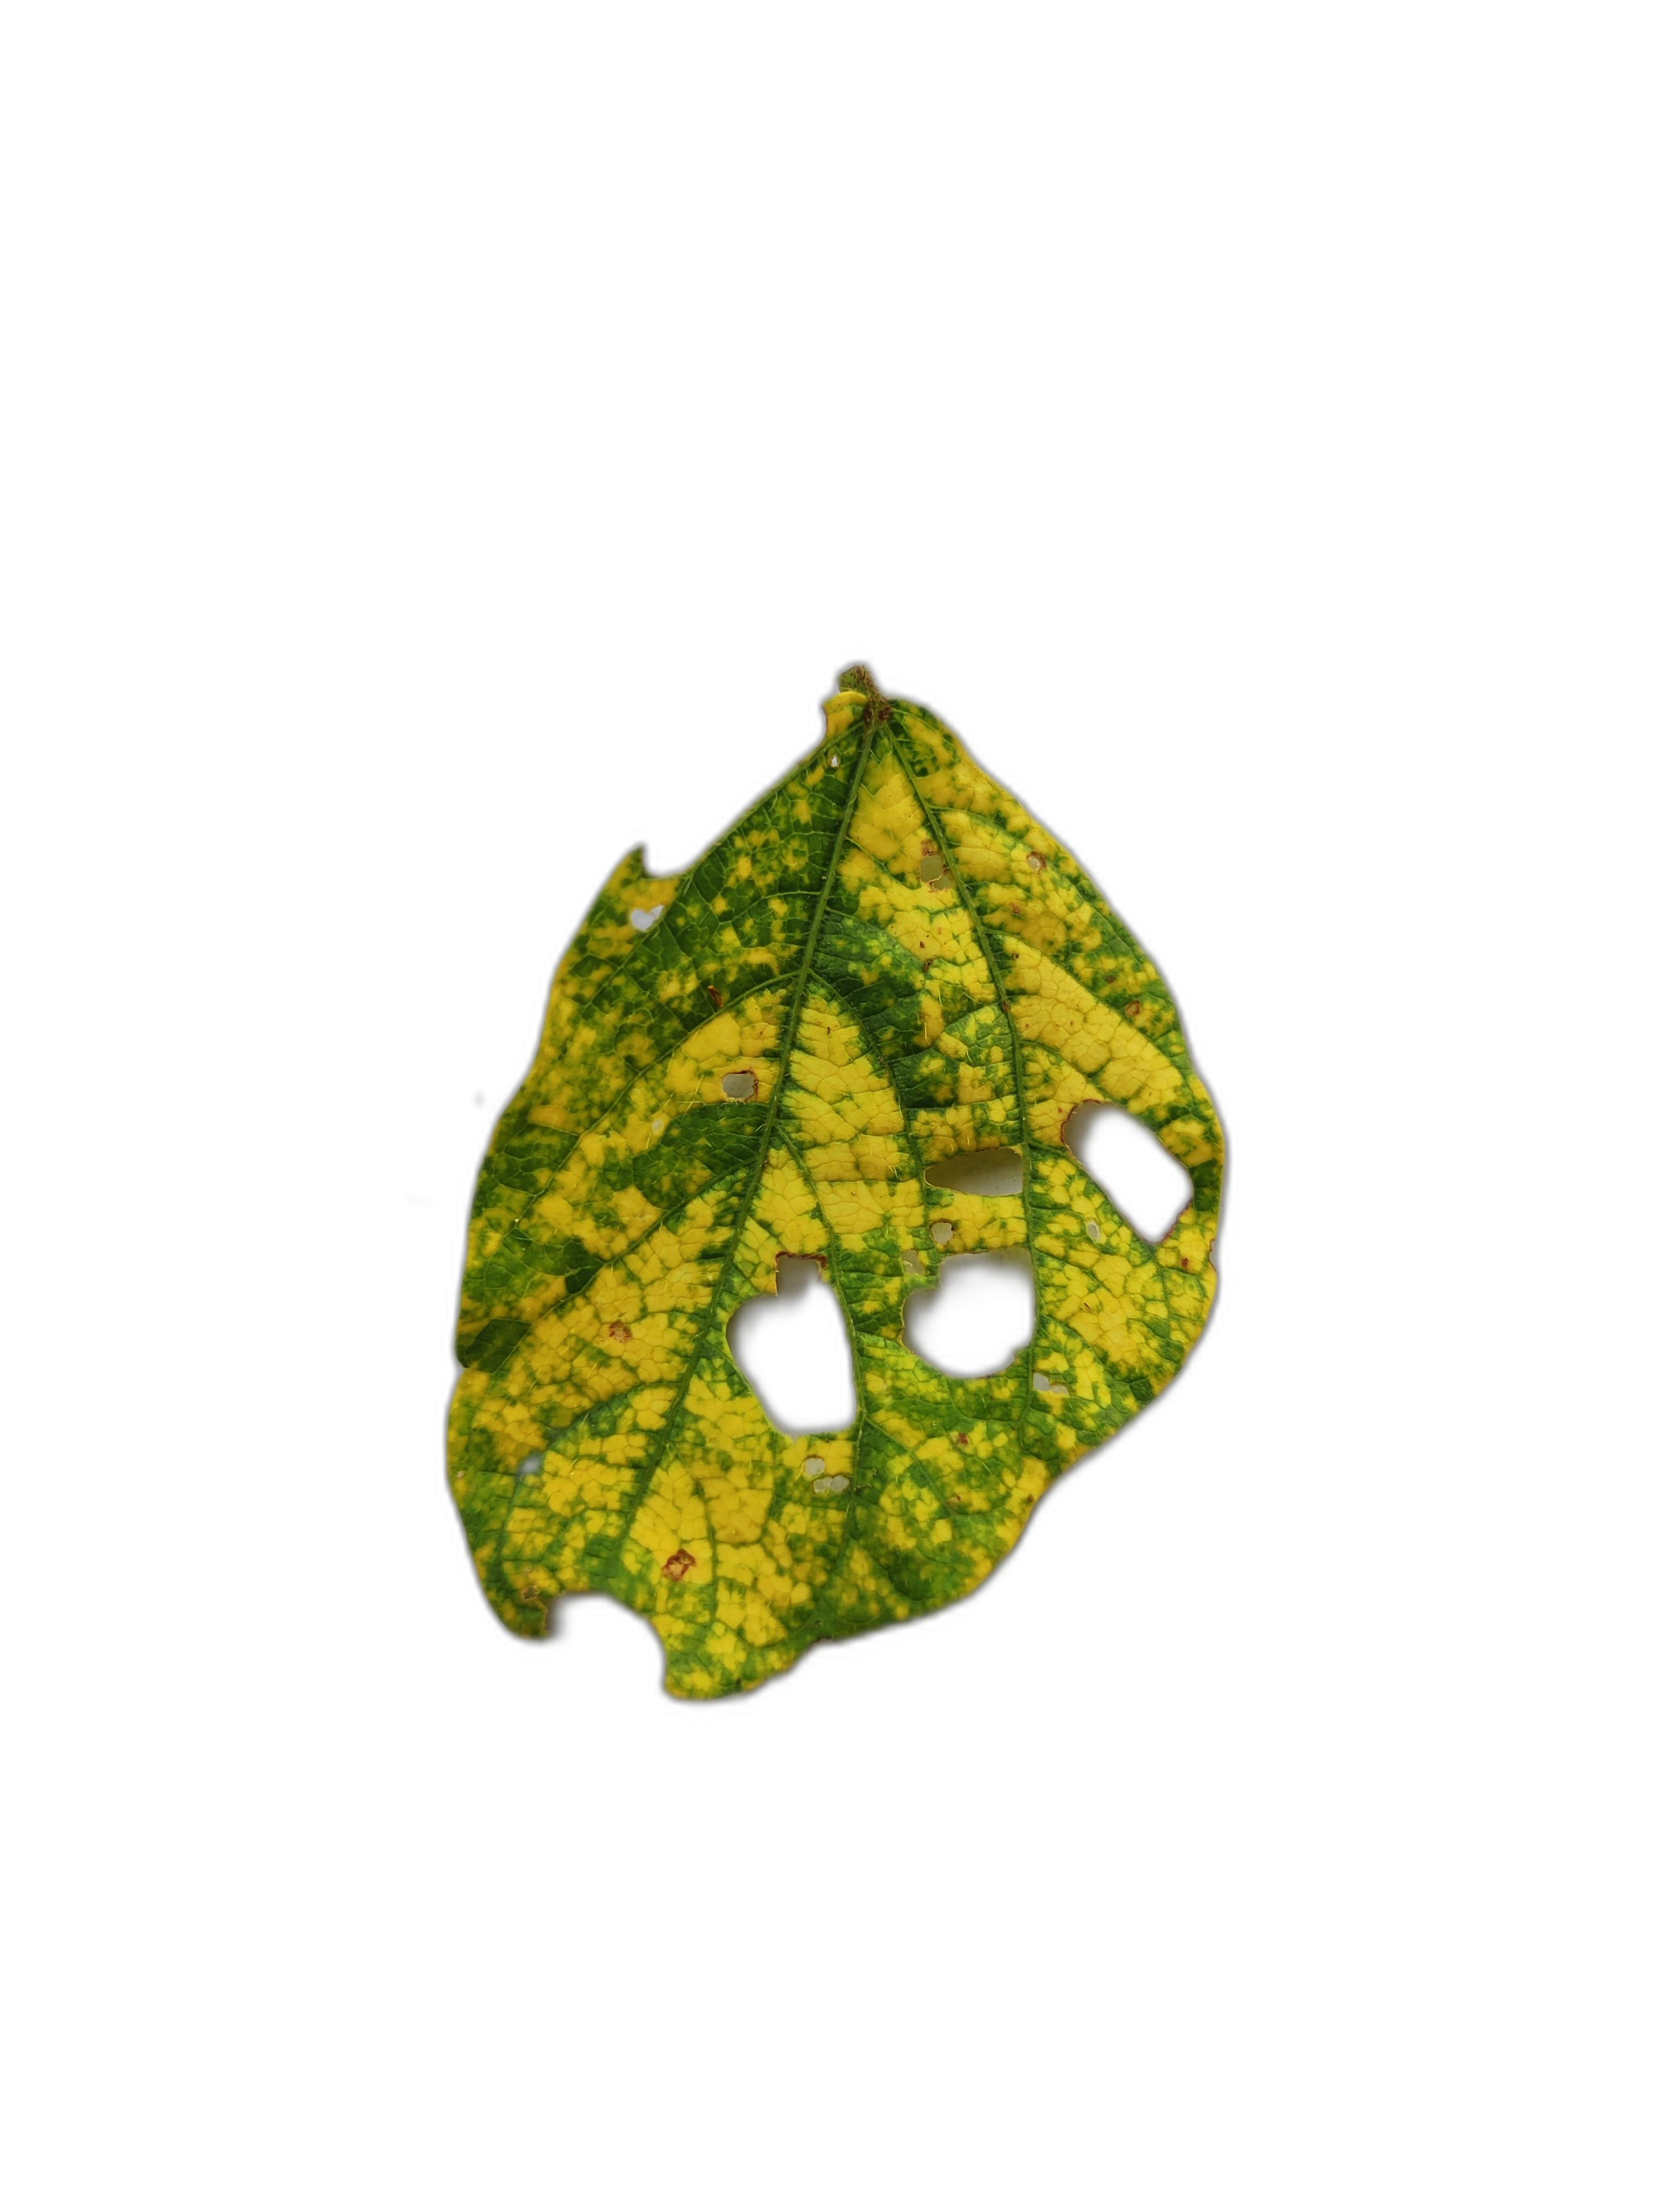
Label: Yellow Mosaic